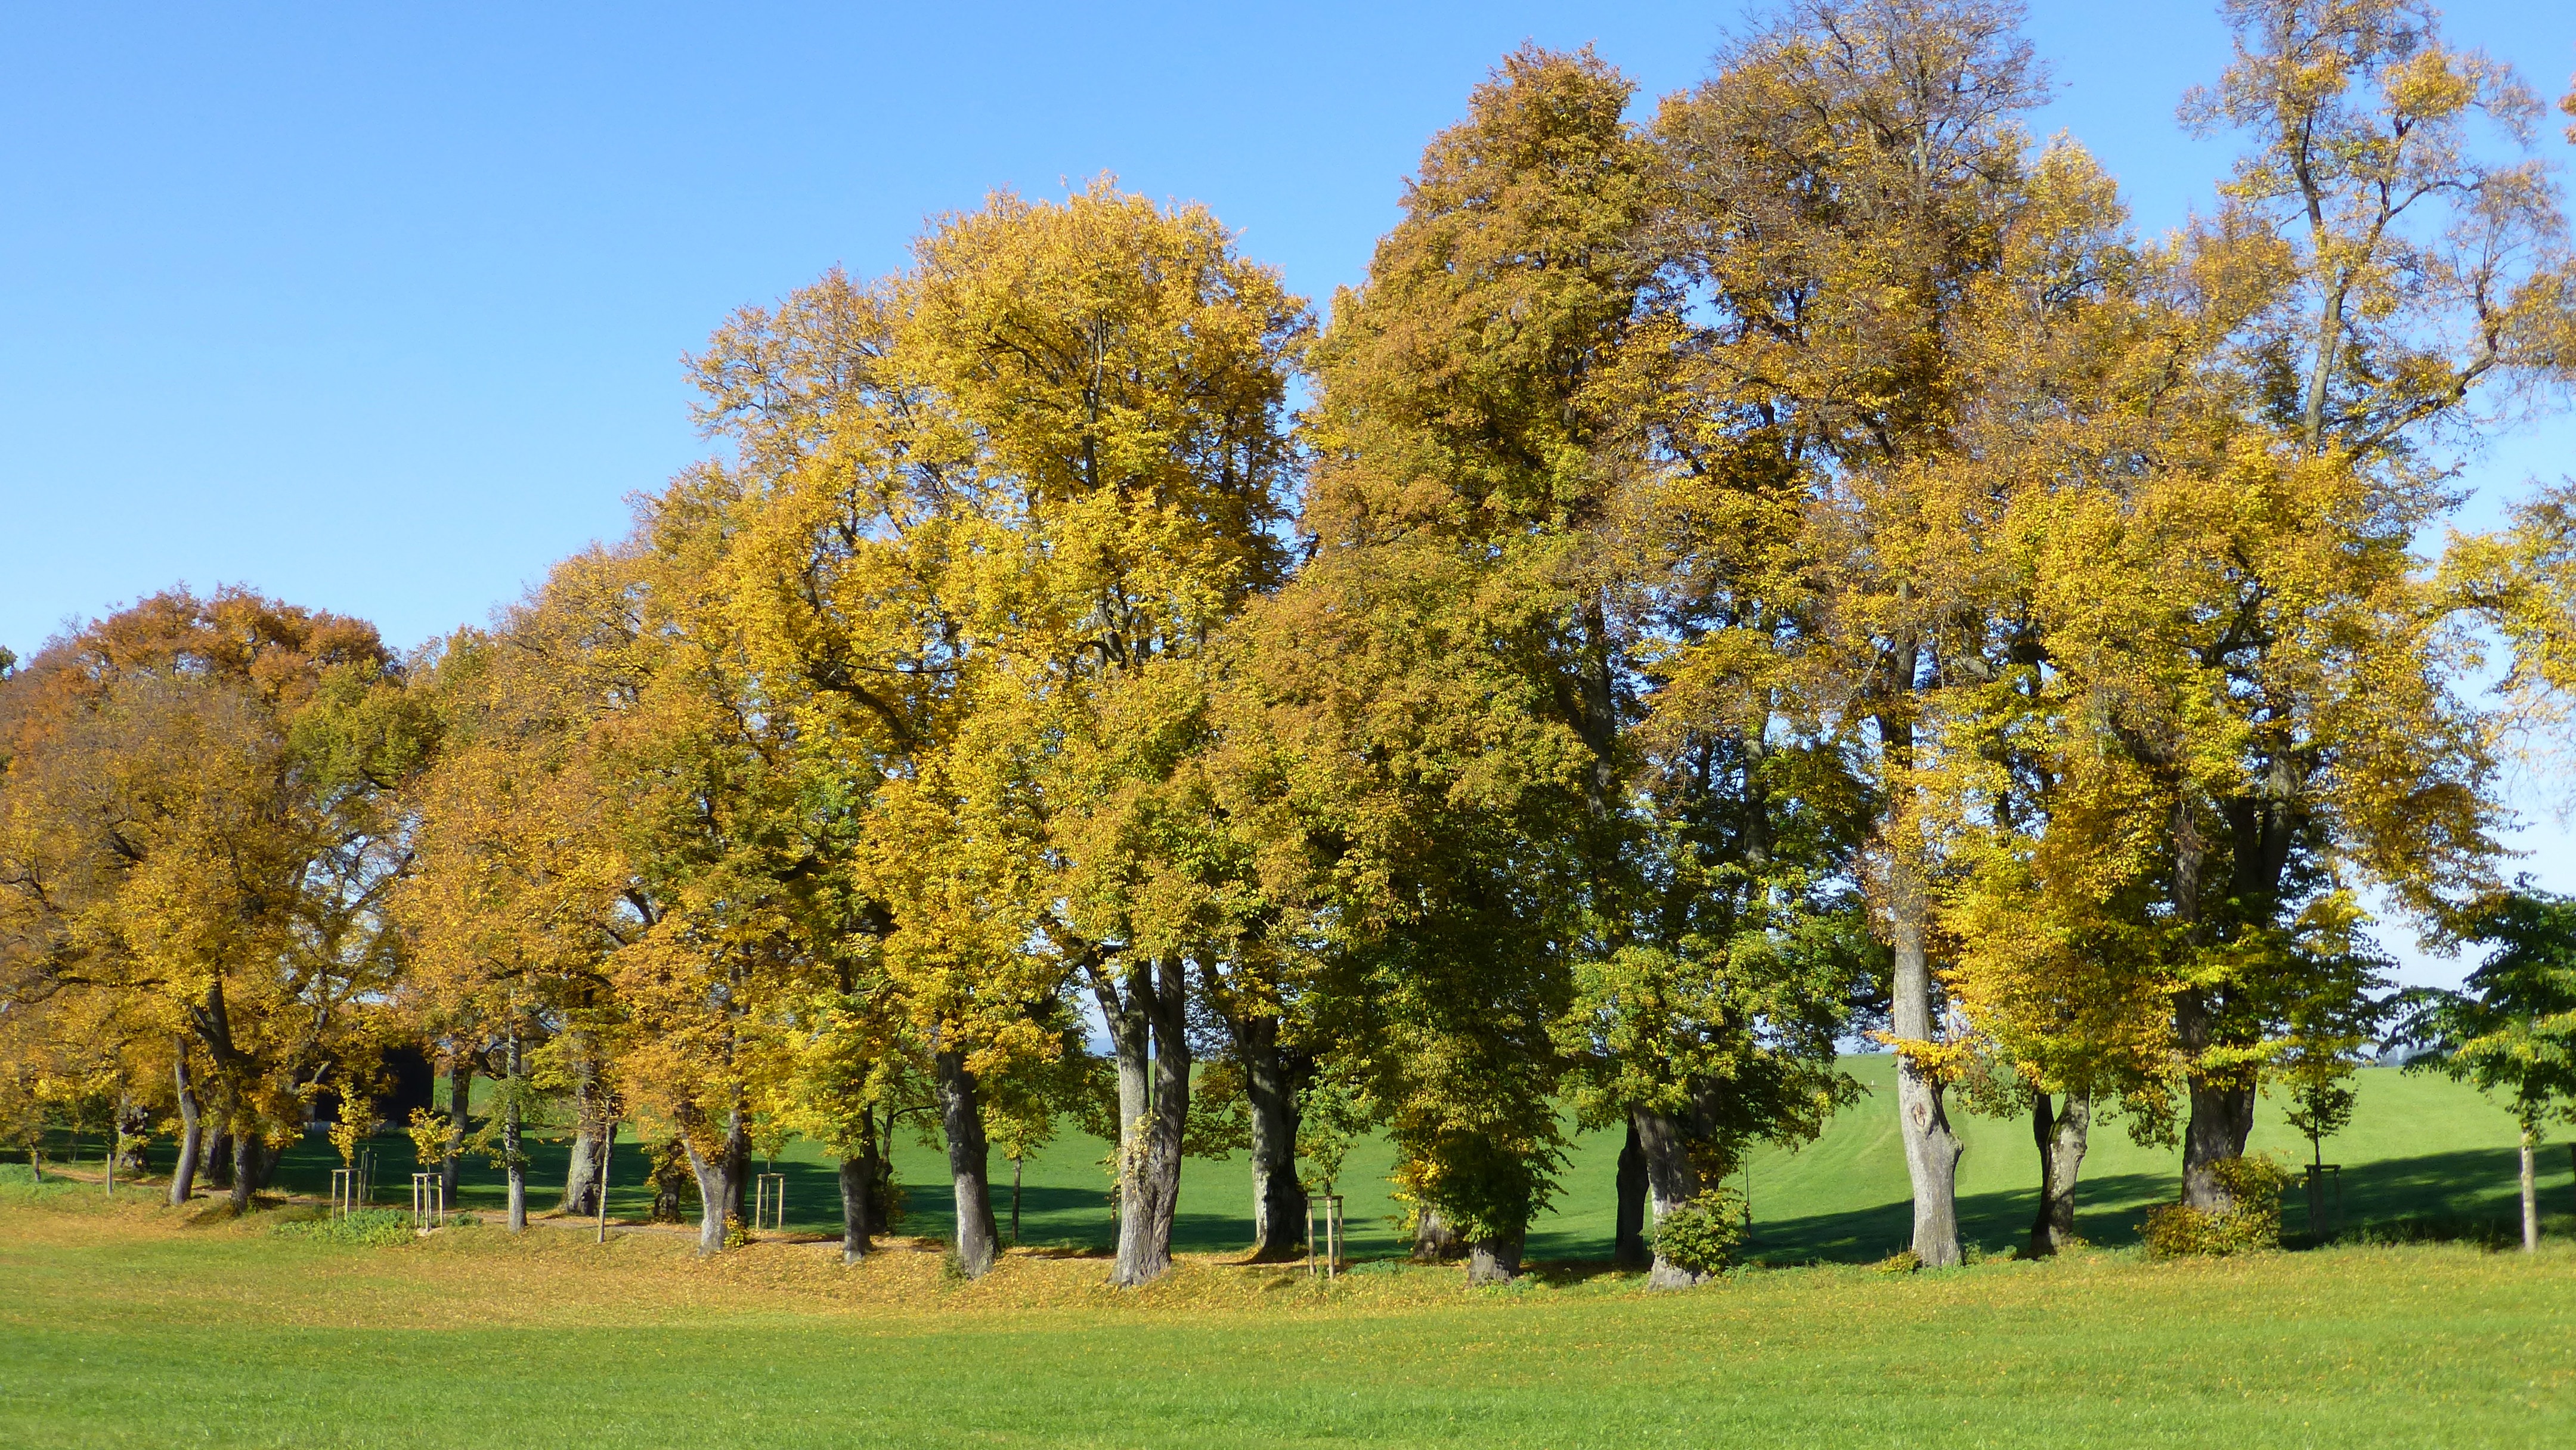
tree, plant, meadow, leaf, autumn, park, colorful, season, trees, leaves, deciduous, grove, woodland, ecosystem, flowering plant, maidenhair tree, biome, woody plant, temperate broadleaf and mixed forest, land plant, allgau